U.S. Route 20 in Indiana

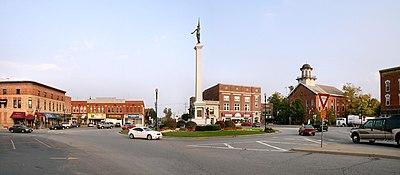
The roundabout at US 20 and SR 127

US 20 heads east from Elkhart toward Middlebury, as a four-lane roadway with a center turn lane. The road has an intersection with SR 15 south of Bristol. After the intersection with SR 15, US 20 becomes a two-lane highway. The route passes through the southwest side of Middlebury. On the south side of Middlebury, the route has a traffic light at SR 13. The route becomes a four-lane divided highway just west of this intersection, and, soon, after the intersection, the road becomes a two-lane highway. From Middlebury, the route heads east toward LaGrange, passing through rural farmland in eastern Elkhart County and western LaGrange County. On the way to LaGrange, the route passes through an intersection with SR 5 just south of Shipshewana. The route heads east toward downtown LaGrange, having an intersection with SR 9. The route heads east through rural farmland in eastern LaGrange County and western Steuben County. The route enters Angola and has an interchange with I-69. The road continues east into downtown Angola, passing just to the north of Trine University. At the center of downtown, US 20 has a roundabout with SR 127 (Old US 27). After going through the east side of Angola, the route continues east toward Ohio. In rural eastern Steuben County, the route passes through farmland and has an intersection with the northern terminus of SR 1. Just west of the Ohio state line, the route passes under the Indiana Toll Road (I-80/I-90).